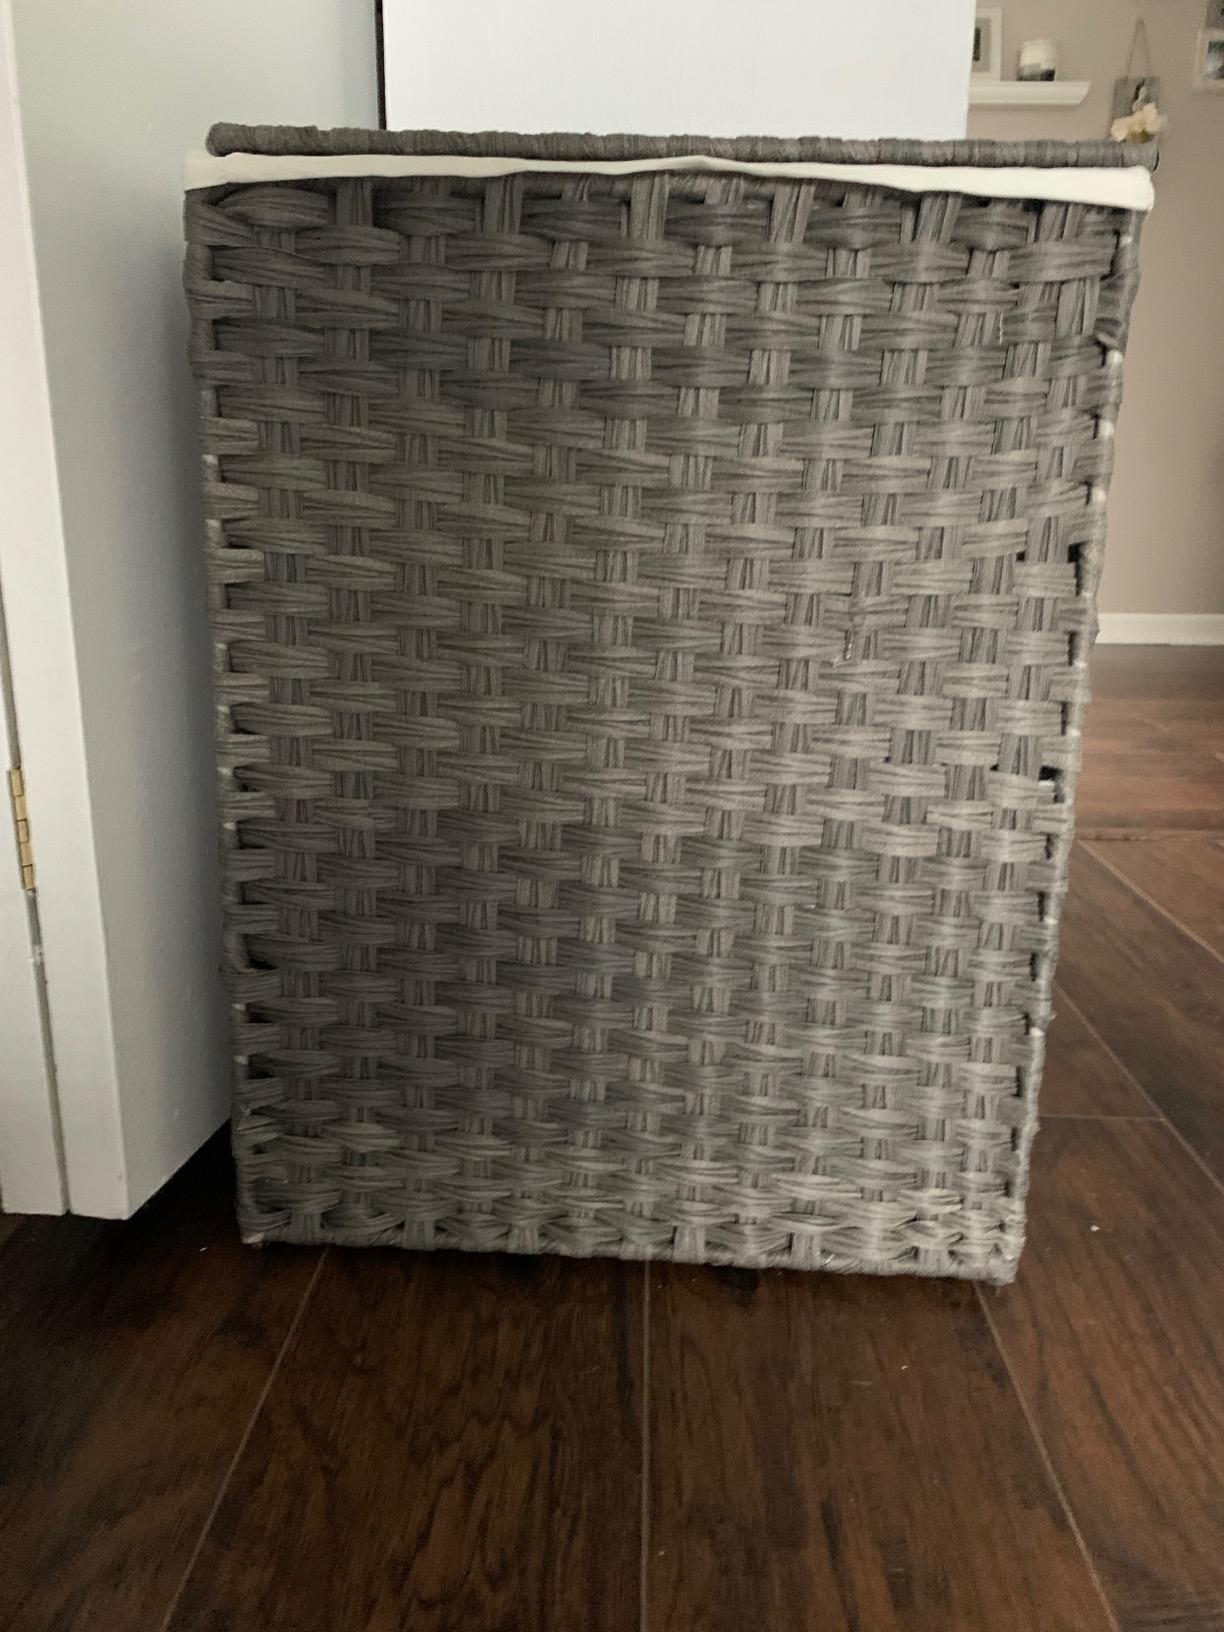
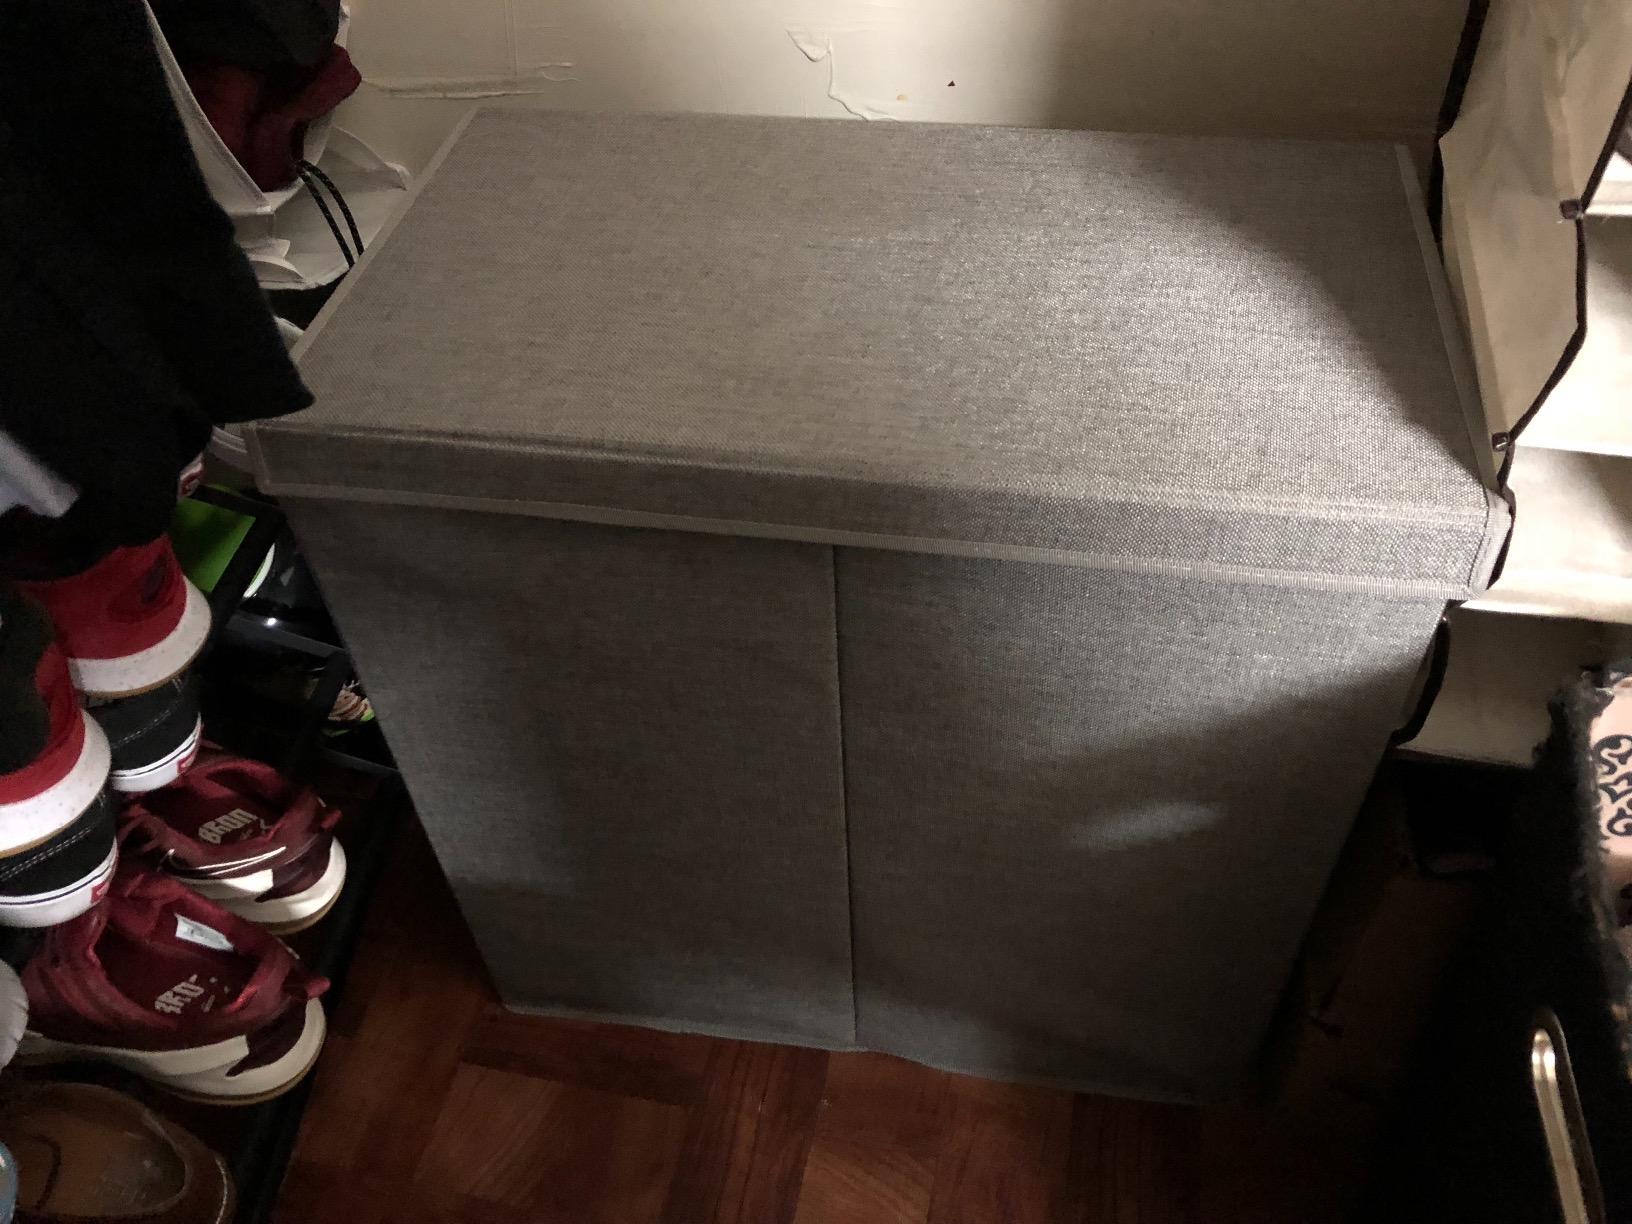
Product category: items_hamper
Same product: no